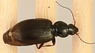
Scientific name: Agonum punctiforme
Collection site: Smithsonian Environmental Research Center NEON (SERC), plot SERC_007